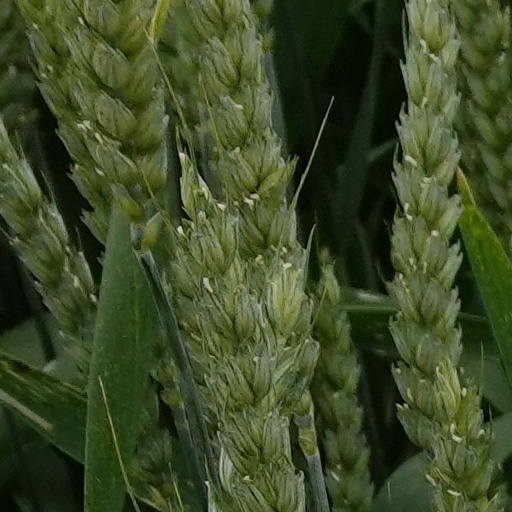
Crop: wheat